Karlsøy Municipality

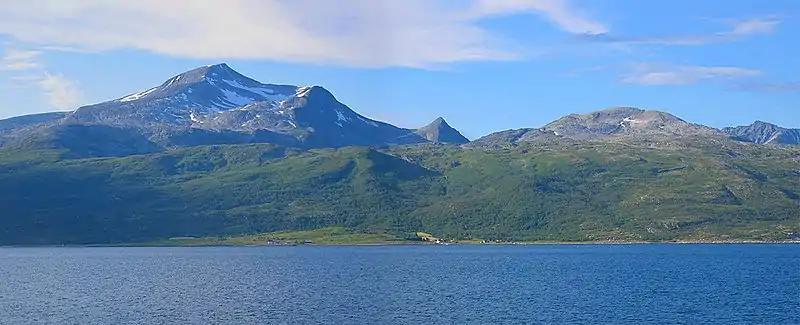
The island Vanna seen from the ferry

The municipality consists of islands only. Ringvassøya, Norway's sixth largest island, is the largest island in the municipality. Nordkvaløya, Helgøya, Karlsøya, Vannøya, Reinøya, and Rebbenesøya are the other major islands. The highest point in the municipality is the tall mountain Soltindan on the island of Ringvassøy.